Château de Saissac

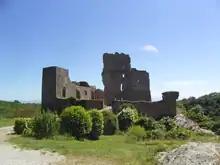
The Château de Saissac from the entrance

From 1995, the castle has been in the possession of the commune, which began a programme of restoration in order to make the castle available to visitors. In 2007, two rooms of the main building (the Aldonce residence, constructed in the 16th century) were rebuilt in the 16th century style, together with the framework resembling the hull of a ship. Many locked cellars under the keep have been made accessible.